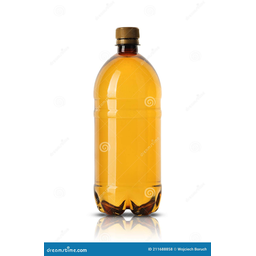
Label: bottles